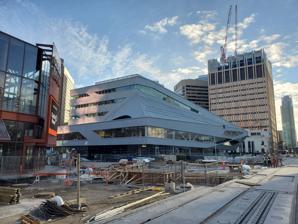
Building: Stanley A. Milner Library
Country: Canada
Year built: 1967
Public library in Edmonton, Alberta Stanley A. Milner Library Former names Centennial Library (1967–1996) General information Type Public library Location 7 Sir Winston Churchill Square Edmonton , Alberta T5J 2V4 Coordinates 53°32′35″N 113°29′23″W / 53.5430°N 113.4897°W / 53.5430; -113.4897 Opened May 27, 1967 Renovated 1999, 2020 Cost $4.5 million ( CAD ) ($39.1 million in 2023 dollars ) Renovation cost $84.5 million (CAD) (2020 renovation) Management Edmonton Public Library Technical details Floor count 7 Floor area 21,110.7 m 2 (227,234 sq ft) Design and construction Architect(s) Fred Minsos Renovating team Architect(s) Teeple Architects Stantec Architecture Main contractor Clark Builders Other information Public transit access Churchill station Website www .epl .ca /milner-library / References The Stanley A. Milner Library is the flagship branch of the Edmonton Public Library . It is located on the southern side of Sir Winston Churchill Square in the downtown core of Edmonton , Alberta , Canada. The main library is near walking distance to the City Hall , the Edmonton City Centre mall, the Francis Winspear Centre for Music , and the Citadel Theatre . In January 2017, the library closed its doors for a major renovation, as all but the basic structure was removed to be rebuilt with an architectural design similar to that of the Art Gallery of Alberta located a few blocks away. Its services were relocated to a temporary space on Jasper Avenue in Enterprise Square. The new Stanley A. Milner Library, along with the new Shelley Milner Children's Library opened on September 17, 2020. The building is directly connected to the underground pedway network and to Edmonton's LRT . A number of ETS bus routes also serve the library along Harbin Road (102 Avenue) and 100 Street. Underground parking, run by the city, is also available. The Stanley A. Milner Library is also a centre for assistive services. Specialized magnifiers, projection reading rooms, large print books, braille material, voice dictation stations, and specialized computers are available as part of the library's mission to provide information access to all. History Stanley A. Milner Library in 1989 The Stanley A. Milner Library was opened in 1967 on the southern edge of Churchill Square. Architect was the Canadian/Norwegian Dr. Fred Minsos. The site of the library was originally home to Market Square, Edmonton's main square and city market from 1900 to 1965. Although the square and market were considered a hub of Edmonton's community, the city wished to create a more dedicated civic centre. The city had already built and relocated city hall to its current location in 1956 and, in conjunction with the new art gallery completed in 1969, the library was designed to form part of this new centre. The library replaced the original downtown library, which was located two blocks south on MacDonald Drive. The original downtown library was funded by a donation from Andrew Carnegie and completed in 1923 (a temporary downtown library had existed prior to this). The building was small though, and the city's growth boom in the post-WWII years fueled demand for a larger building. The new building was designed in the Brutalist style, common for many public buildings constructed in Edmonton in the 1960s, and would cost CA$ 4.5 million . It features a cantilevered second level above a smaller lower level, exposed concreted, plate glass window walls, podium pillars, and a four-story tower atop it. It opened on May 27, 1967, and was originally named the "Centennial Library" in honour of the Canadian Centennial that year. The small public square on the south side of the library building was also named "Centennial Square". The original downtown library was sold and demolished in 1968, to make room for the Alberta Government Telephones Tower (today ATB Place ). Direct connection to Edmonton's underground pedway system was added in 1978 when construction was completed on the original LRT line downtown. The library is connected to Churchill LRT Station , and can also reach most of the nearby arts and civic centre buildings through the pedway. In 1996 the library was officially renamed the "Stanley A. Milner Library," in honour of petroleum business leader, philanthropist, former city councilor, and former Library Board Chairman Dr. Stanley A. Milner . The first major renovation project to the library was completed in 1999, which saw the addition of a new front entrance facing Churchill Square, along with many interior upgrades. In 2010, the newly renovated children's library was reopened and named in honour of Dr. Milner's late daughter, Shelley Milner. The Stanley A. Milner Library had a number of meeting rooms and a small theater in the lower level, that were used for library programs and would also be rented out by the public. The library temporarily closed in January 2017 for major revitalization of the building. The building reopened on September 17, 2020. Future The Stanley A. Milner Library in 2017 The Stanley A. Milner Library is the largest and one of the busiest Edmonton Public Library locations. It was still very up to date with assistive services, accessibility, and information technologies. However, The building was now over 50 years old and was beginning to show its age. As is common with many of Edmonton's Brutalist buildings of the era, the exposed concrete and other materials in the library were beginning to fail from years of weathering. Aging mechanical system designs have also led to ventilation concerns and wasted energy costs. In addition, there have been safety concerns regarding the front entrance of the library facing Churchill Square. The narrow sidewalk and busy bus stop just outside the entrance on 102 Avenue, has led to many congestion and safety problems. The interactive digital wall at the Stanley A. Milner Library In response to these concerns, the increasing cost and inefficiencies of the aging building, and a general misfit with the other, now more modern buildings in the civic and arts area, the city commissioned the architectural firm of Manasc Isaac to look into a "re-imagination" of the current building. The proposal would involve removal and replacement of the exterior walls, a new front entrance, and revamped interior with updated mechanical systems. The primary structure and layout of the building, however, would not be changed. This would provide significant cost-savings in comparison to completely replacing the building, while still transforming it into a modern, energy efficient space. Construction started in January 2017, and the library was expected to reopen on February 14, 2020; however, this target was not met. The library has access to the three lines on the LRT system from Churchill station , with the Valley Line running past the library at street level on 102 Avenue. The library officially opened on September 17, 2020. Future developments at the newly reopened Milner Branch include a Second Cup location, a renewed Muttart Theatre and the EPL Kitchen, a 2,100 square foot culinary centre that will provide creative and educational opportunities relating to health, nutrition and food literacy. Schools served As part of Edmonton Public Library's regional division, the Stanley A. Milner Library serves the following nearby schools: Centre High School Edmonton Academy Holy Child Elementary School John A. McDougall Elementary School Mother Teresa Elementary School Oliver Elementary/Junior High School Riverdale Elementary School St. Catherine Elementary/Junior High School St. Joseph High School Victoria School of the Arts See also Edmonton Public Library Churchill Square Notes